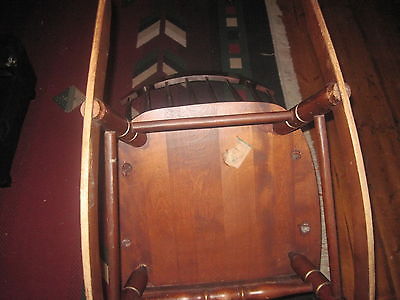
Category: chair